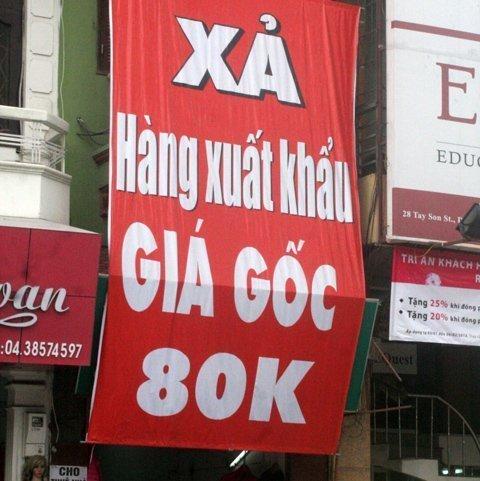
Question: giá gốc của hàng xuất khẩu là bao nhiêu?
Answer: giá gốc của hàng xuất khẩu là 80 k